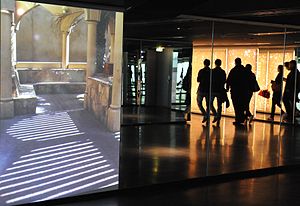
Nuit blanche
Fra det arabiske institut i 2012
Nuit blanche er en kulturel begivenhed, der har fundet sted i Paris siden 2002. Arrangementet minder om den danske kulturnat, hvor der i løbet af aftenen og natten er åbent til forskellige kulturinstitutioner. I Paris er der dog et større fokus på kunst.